Heinz Eberhard Strüning

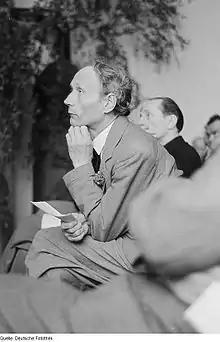

Heinz Eberhard Strüning (2 May 1896 – 11 March 1986) was a German painter, graphic artist and pastel painter.